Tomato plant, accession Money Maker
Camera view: vertical (180 deg); turntable rotation: 300 degrees
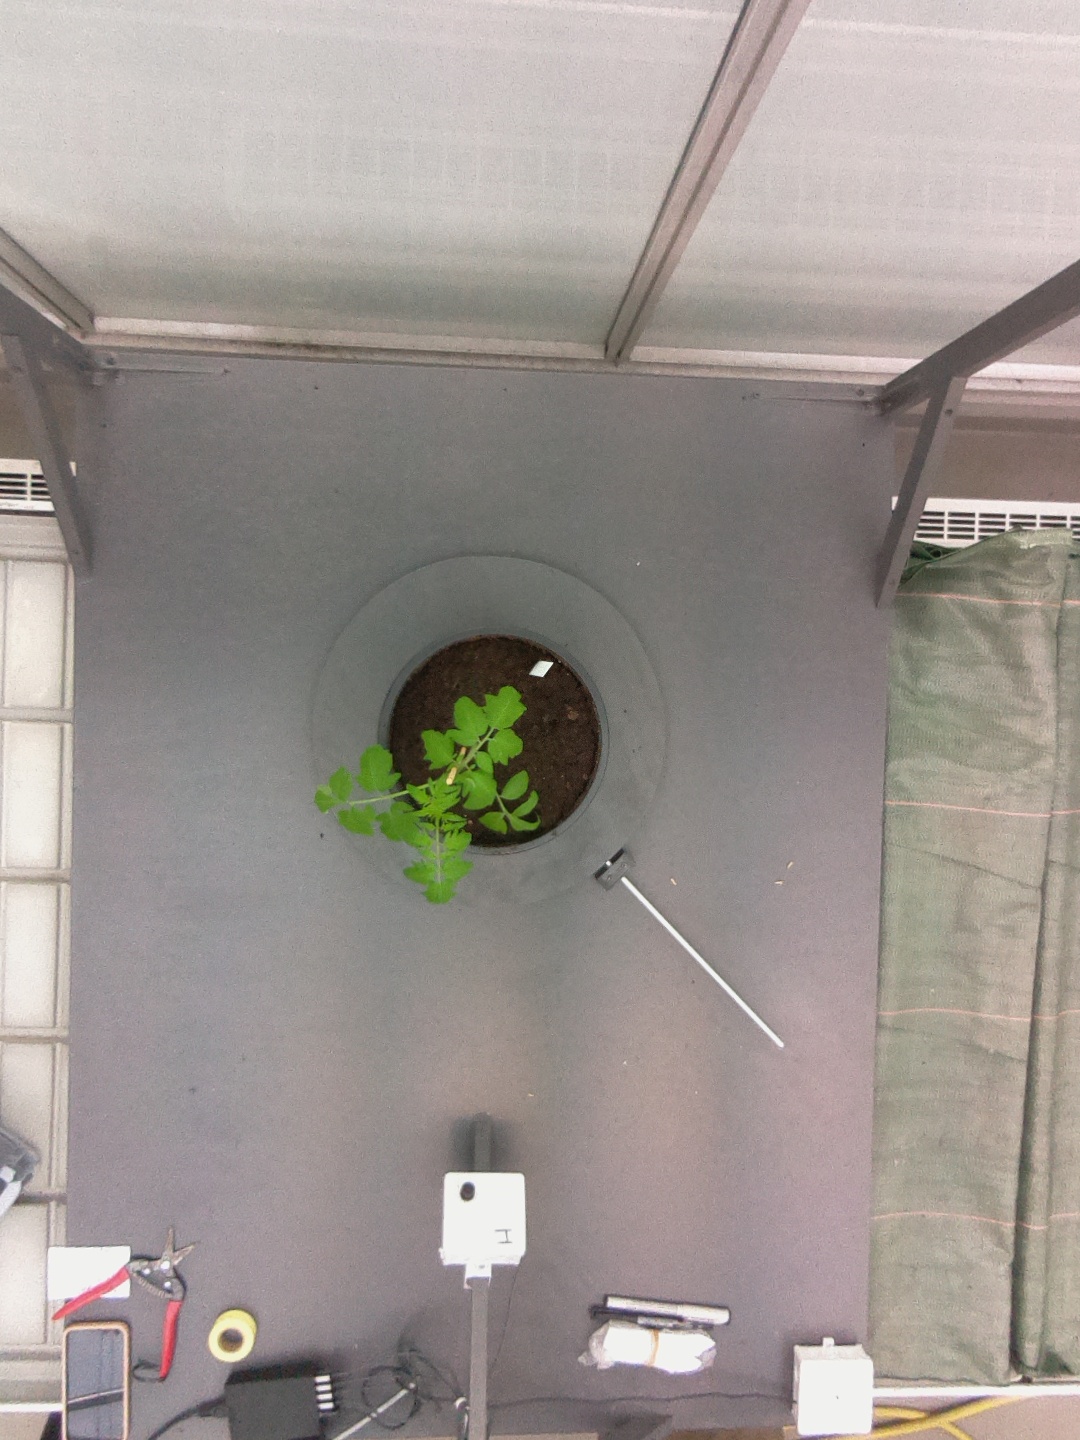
BBCH growth stage 13: 6 of true leaves visible